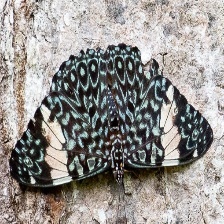
Species: RED CRACKER